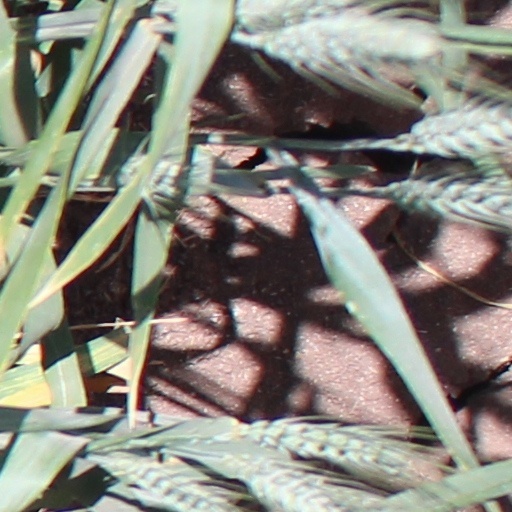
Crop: wheat